Legend of Hilaria

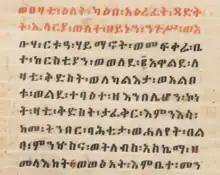
The "Legend" in Ethiopic. Hilaria's name (ኢላርያ) appears in red in the second line. From a manuscript of 1655.

The Legend of Hilaria is a Coptic romance, possibly a Christian version of the pagan "Tale of Bentresh". It was written between the 6th and 9th centuries. During the Middle Ages, it was translated into Syriac, Arabic and Ethiopic. It tells the tale of Hilaria, daughter of the Roman emperor Zeno, who disguised herself as a man to become a monk and later heals her sister of an ailment. The tale was incorporated into the synaxaries of the Oriental Orthodox churches, and Hilaria came to be celebrated as a saint.